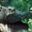
Label: crocodile